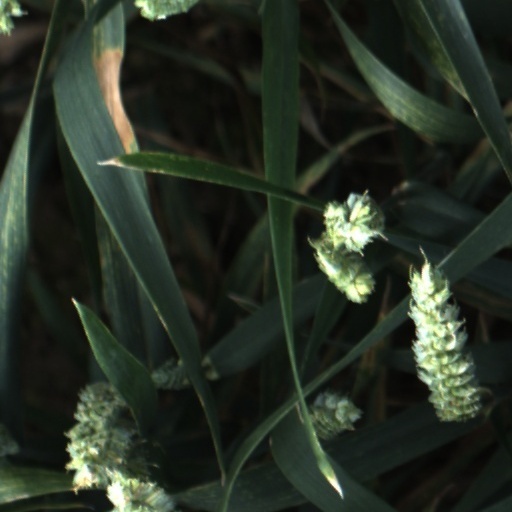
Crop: wheat